Everglades City, Florida

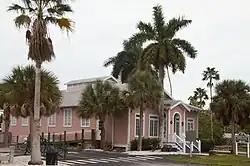
The Museum of the Everglades in Everglades City

The area around Chokoloskee Bay, including the site of Everglades City, was occupied for thousands of years by Native Americans of the Glades culture, who were absorbed by the Calusa shortly before the arrival of Europeans in the New World, but by the time Florida was transferred from Spain to the United States in 1821, the area was uninhabited. A legend says that Seminoles planted potatoes along what is now the Barron River during the Seminole Wars, in the vicinity of the present Everglades City.